Elisabeth Farnese

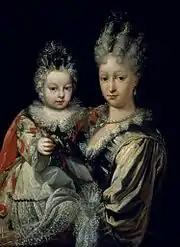
Elisabeth with her eldest son Charles.

Elisabeth enjoyed hunting and wore male riding attire while doing so. She was described as an excellent shot and rider, and often hunted with the king. She spent extravagantly, on both herself and her confidants. Her circle of confidants consisted, except her nurse Laura Pescatori, of her Italian doctor Cervi and Marquis Scotti, who were also a part of her Italian retinue. Her favorites among her ladies-in-waiting was first her Flemish attendant La Pellegrina, who acted as the go-between for her and minister Patino, and the Duchess of Saint-Pierre; after the former had married and the latter departed for France in 1727, she favored the Marchioness Las Nieves, who had the task to act as the queen's informant and who by 1736 was said to be the one who should be courted for supplicants to the queen. She respected her chief lady-in-waiting, Countess de Altamira, who managed her ladies-in-waiting very strictly.